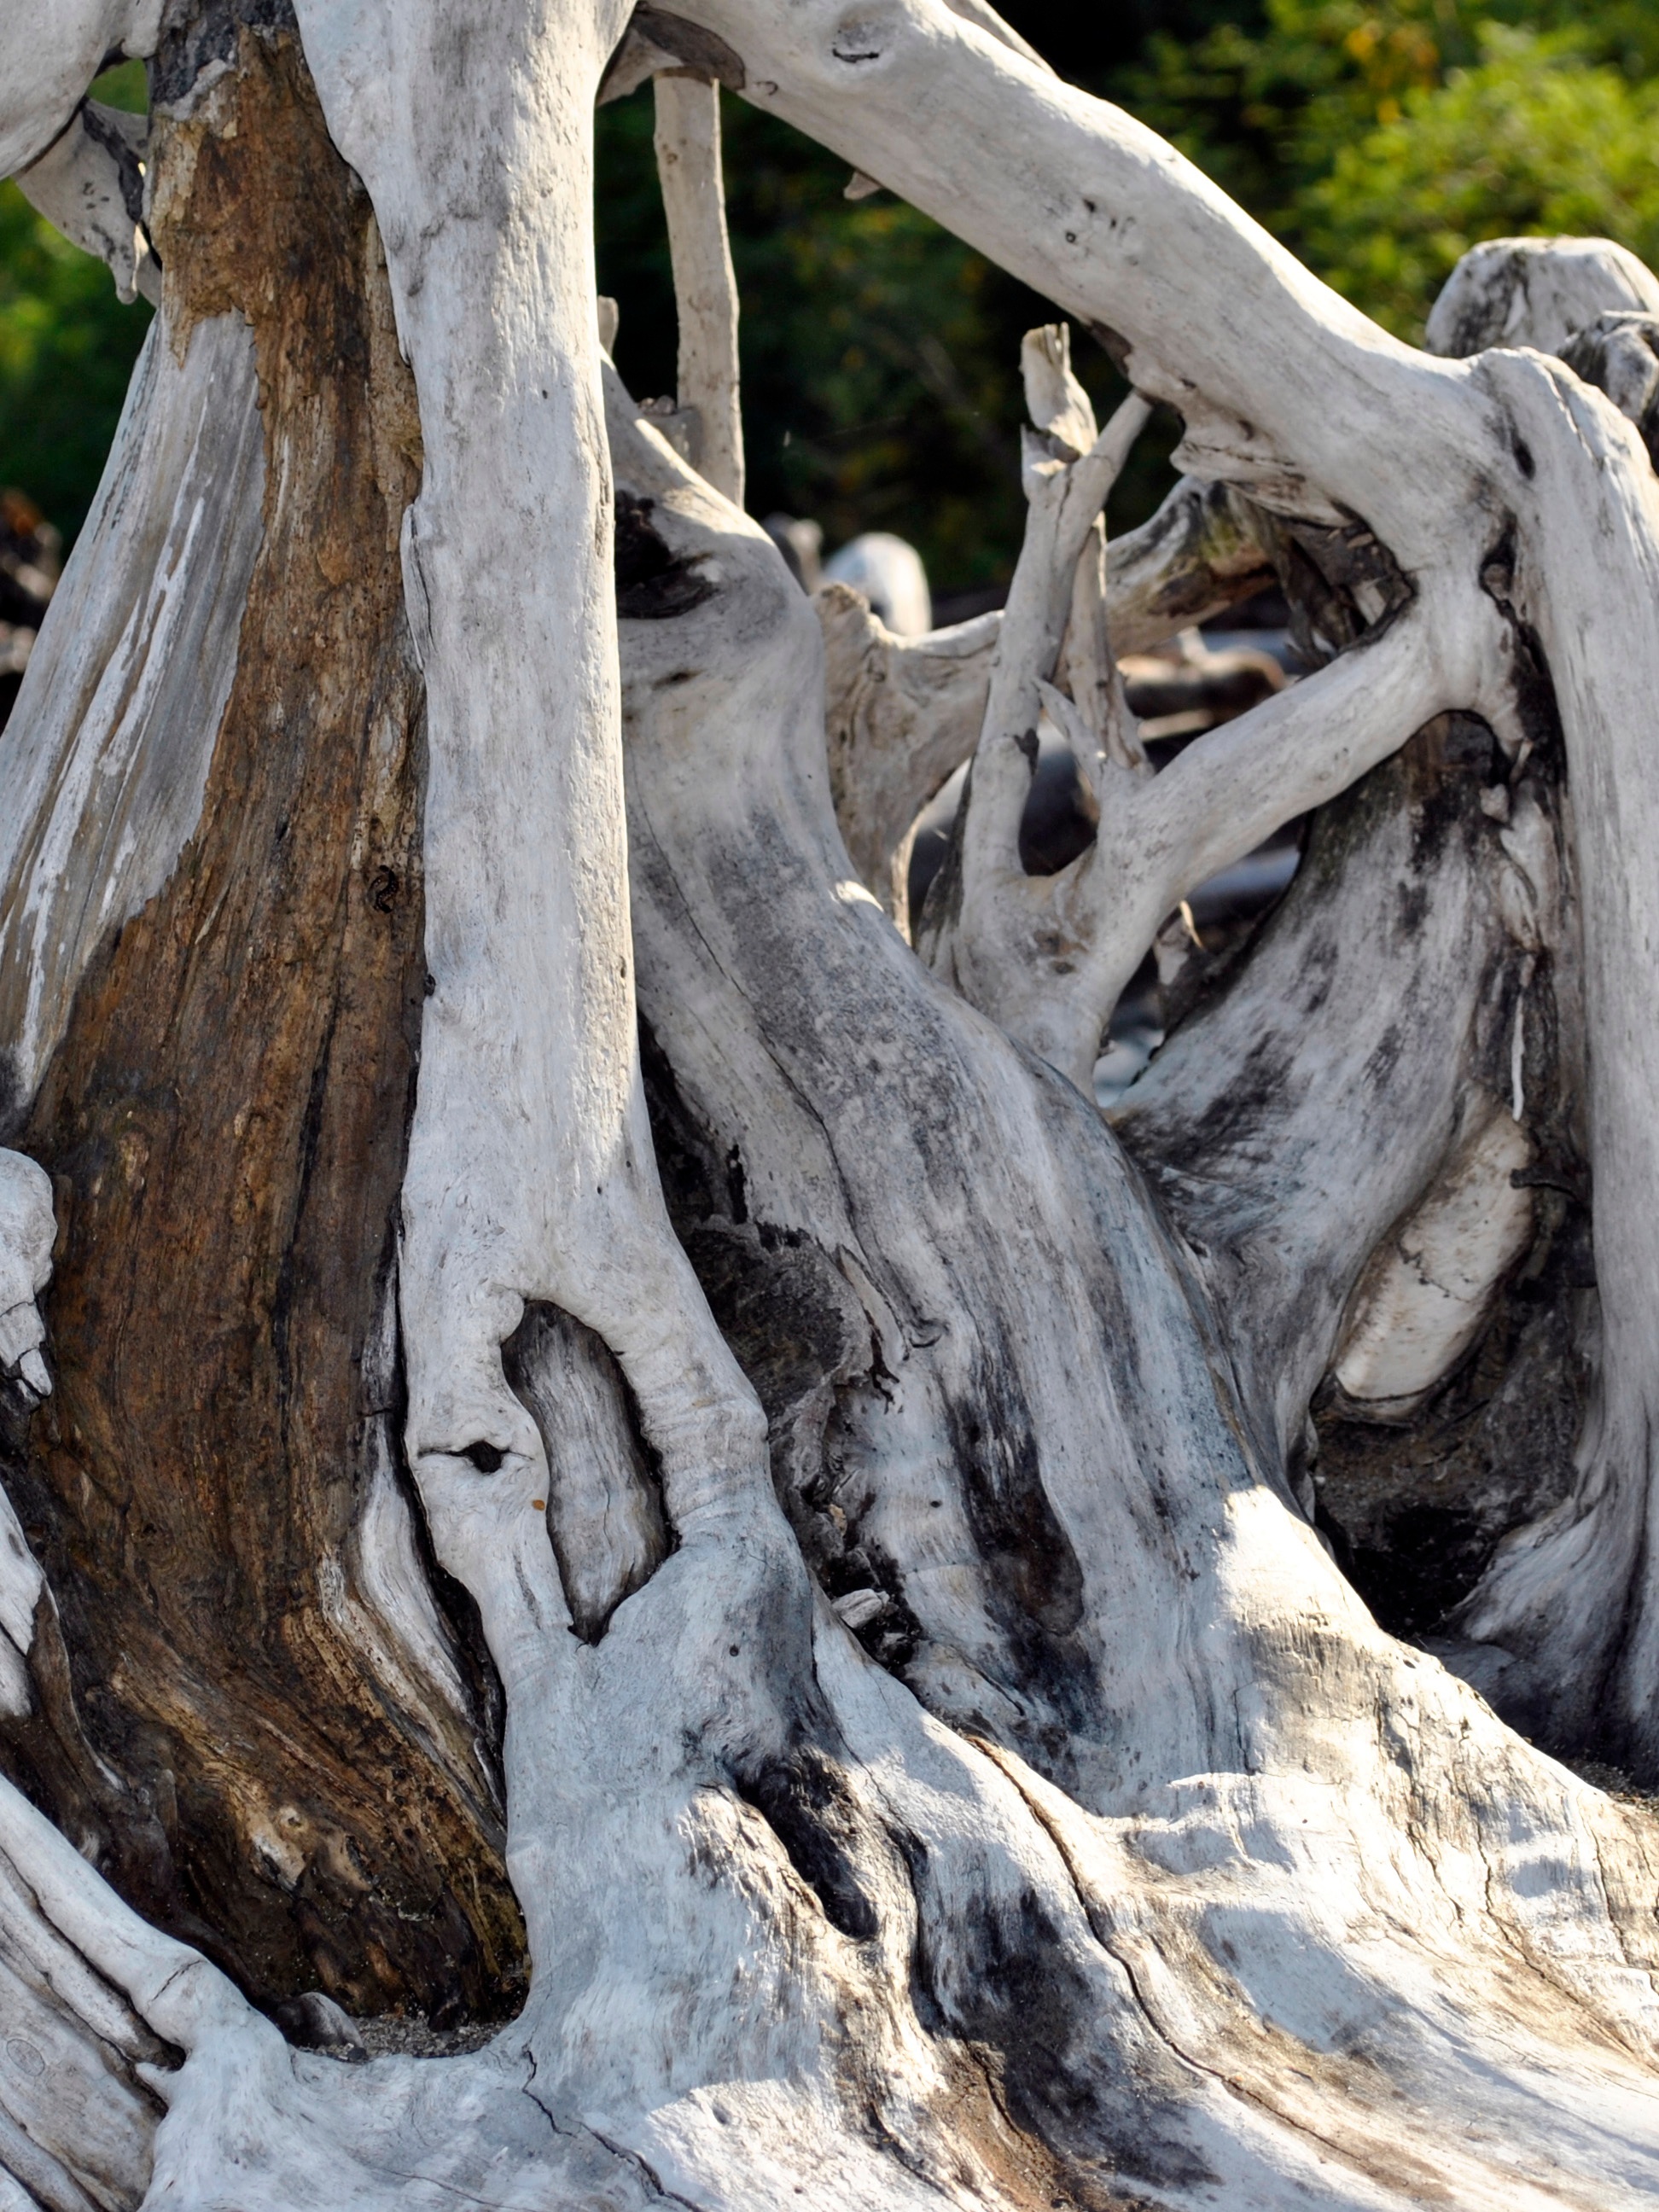
tree, nature, rock, branch, winter, plant, wood, leaf, trunk, root, sculpture, art, woody plant